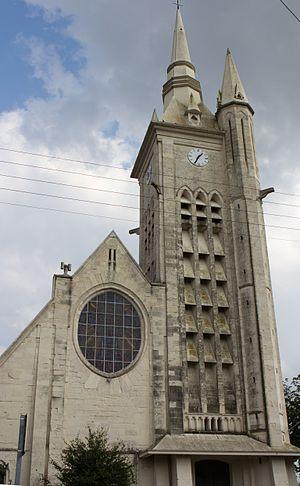
Neuville-Saint-Vaast est une commune française située dans le département du Pas-de-Calais en région Hauts-de-France.